Geomicrobiology

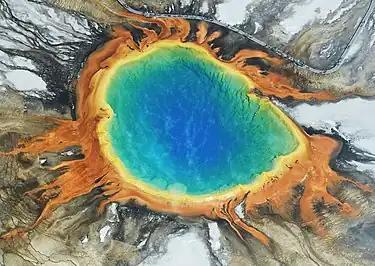
The colors of Grand Prismatic Spring in Yellowstone National Park are due to mats of thermophilic bacteria.

A common field of study within geomicrobiology is origin of life on earth or other planets. Various rock-water interactions, such as serpentinization and water radiolysis, are possible sources of metabolic energy to support chemolithoautotrophic microbial communities on Early Earth and on other planetary bodies such as Mars, Europa and Enceladus.